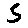
Label: 5